City of Newtown

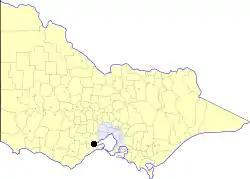
Location in Victoria

The City of Newtown was a local government area about west of the regional city of Geelong, Victoria, Australia. The city covered an area of , and existed from 1858 until 1993.